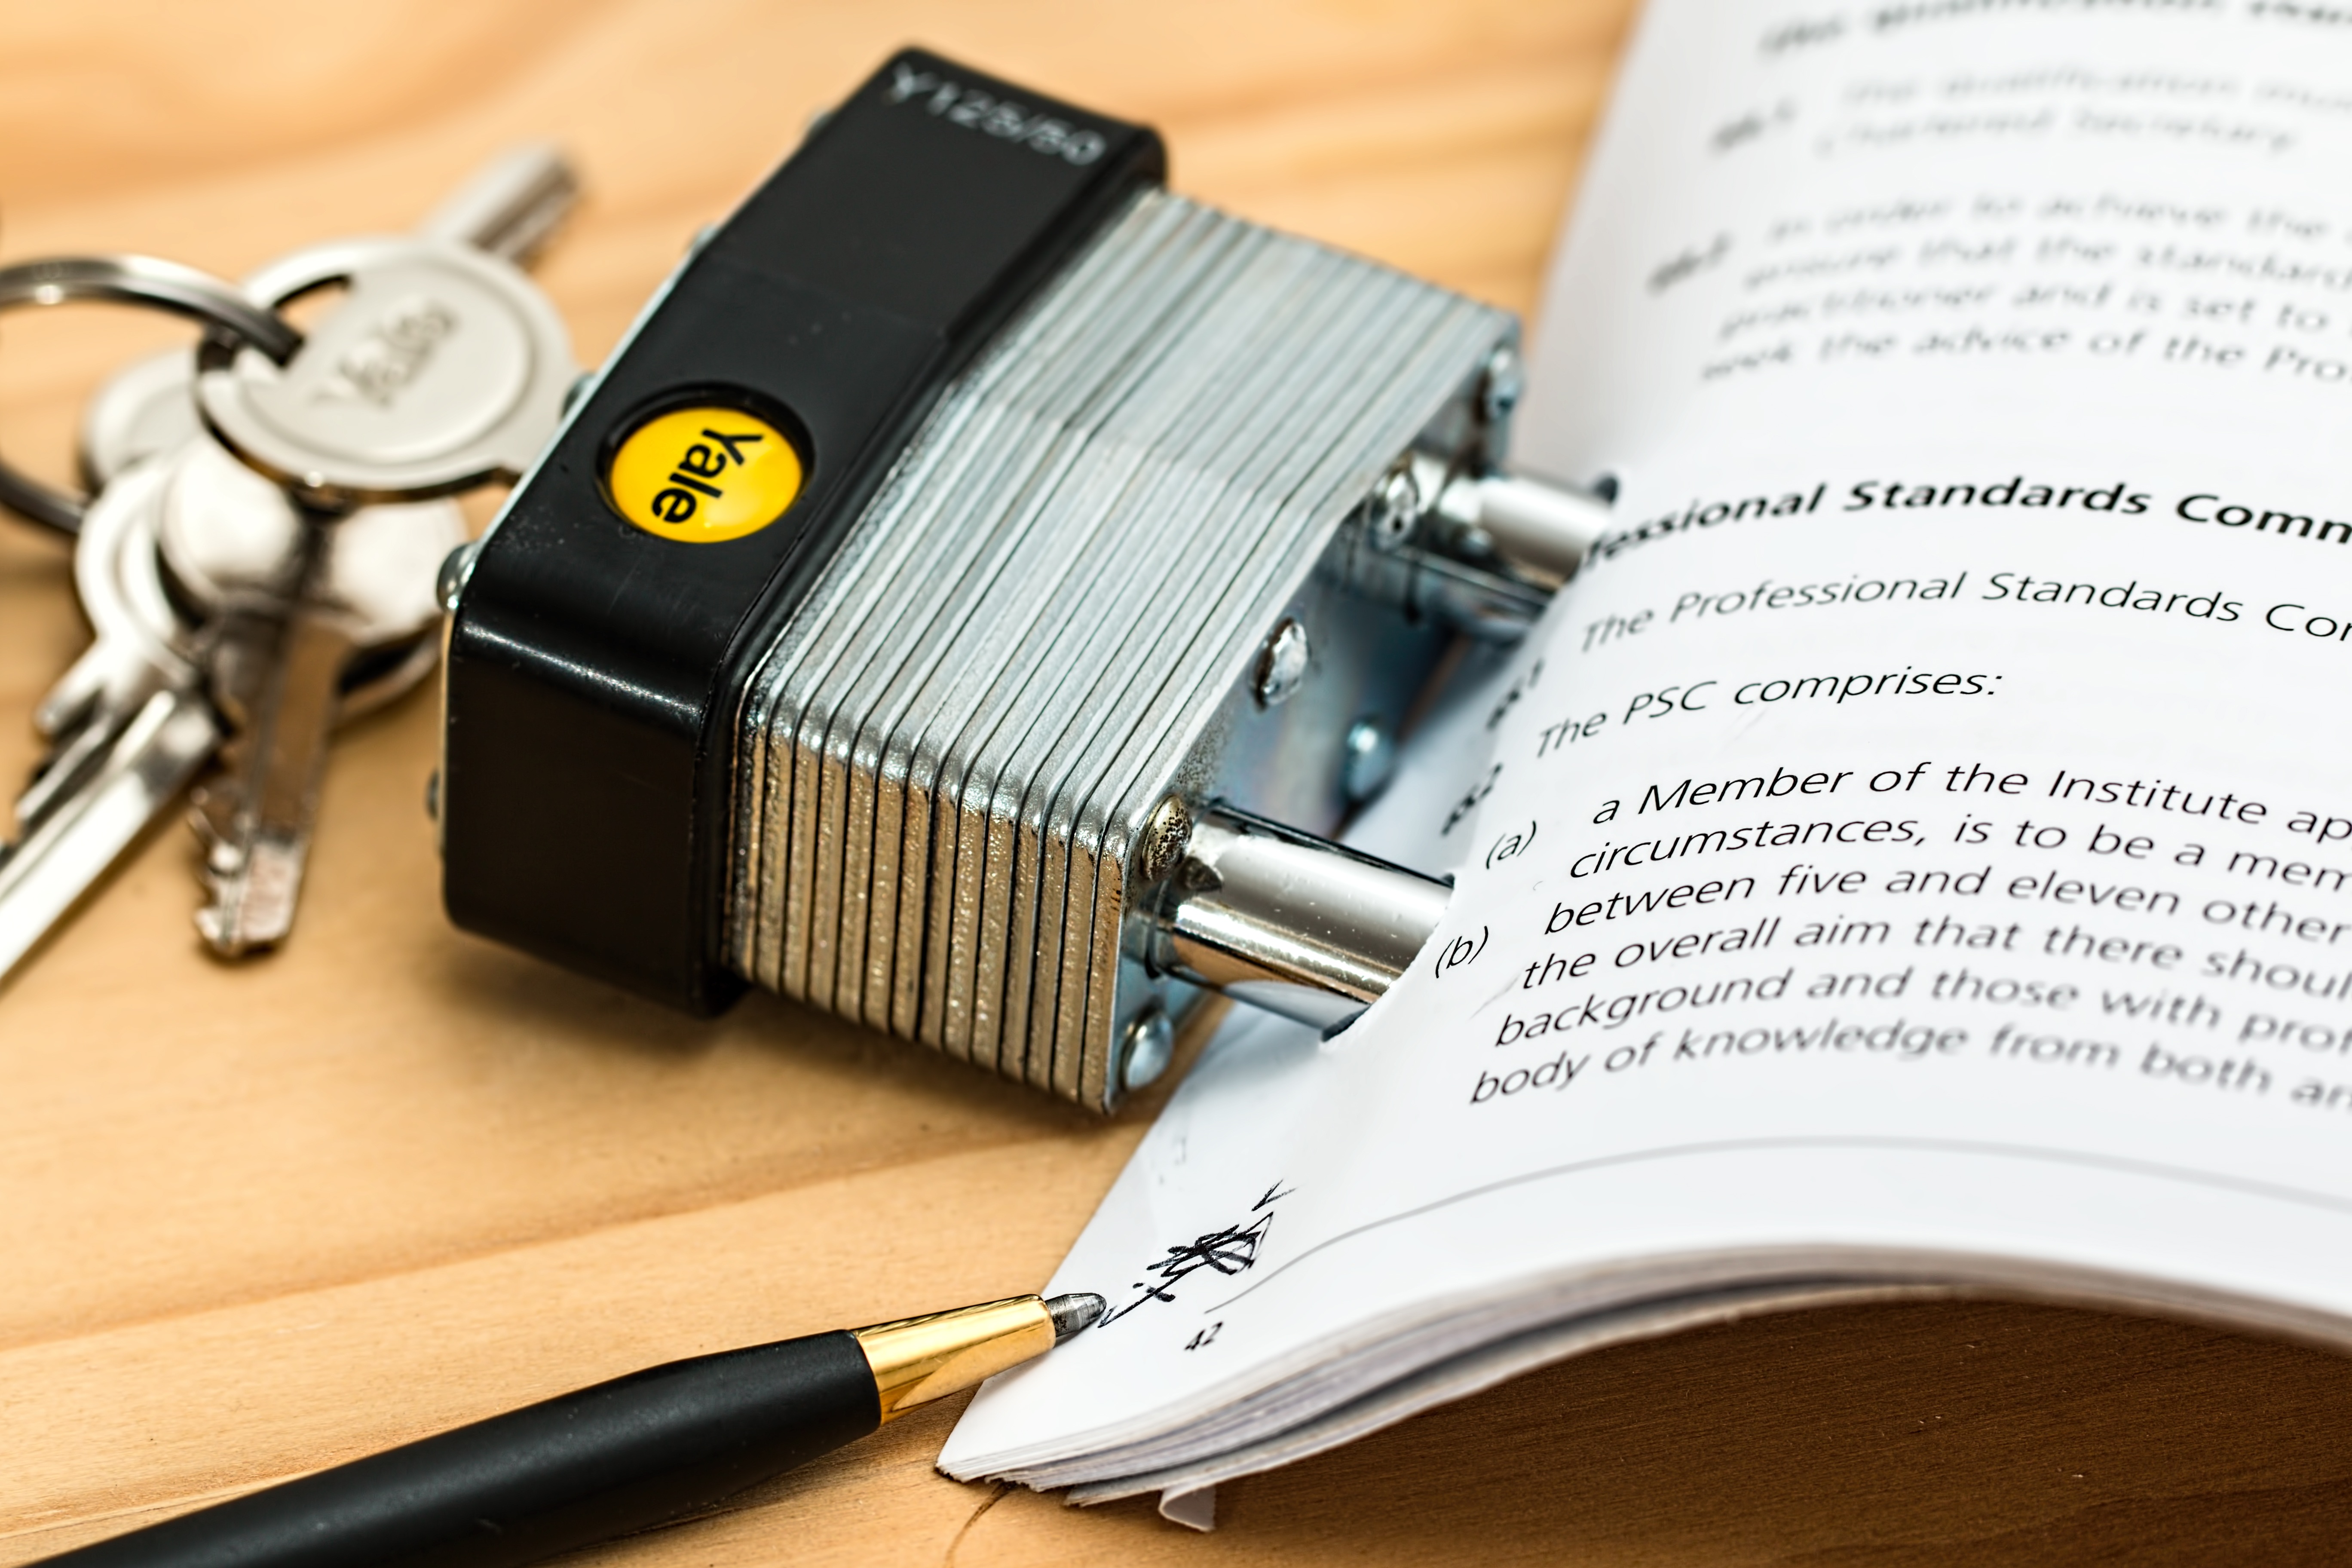
writing, word, pen, sign, key, commitment, business, binding, brand, contract, lock, law, lawyer, legal, document, locked, secure, bond, deal, paperwork, signature, finance, agreement, promise, obligation, terms, negotiation, guarantee, binding contract, contractual, committed, obligate, watertight contract